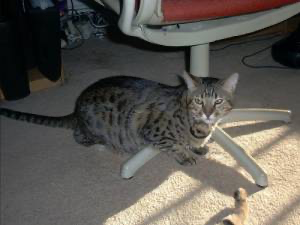
Animal: cat
Breed: Bengal